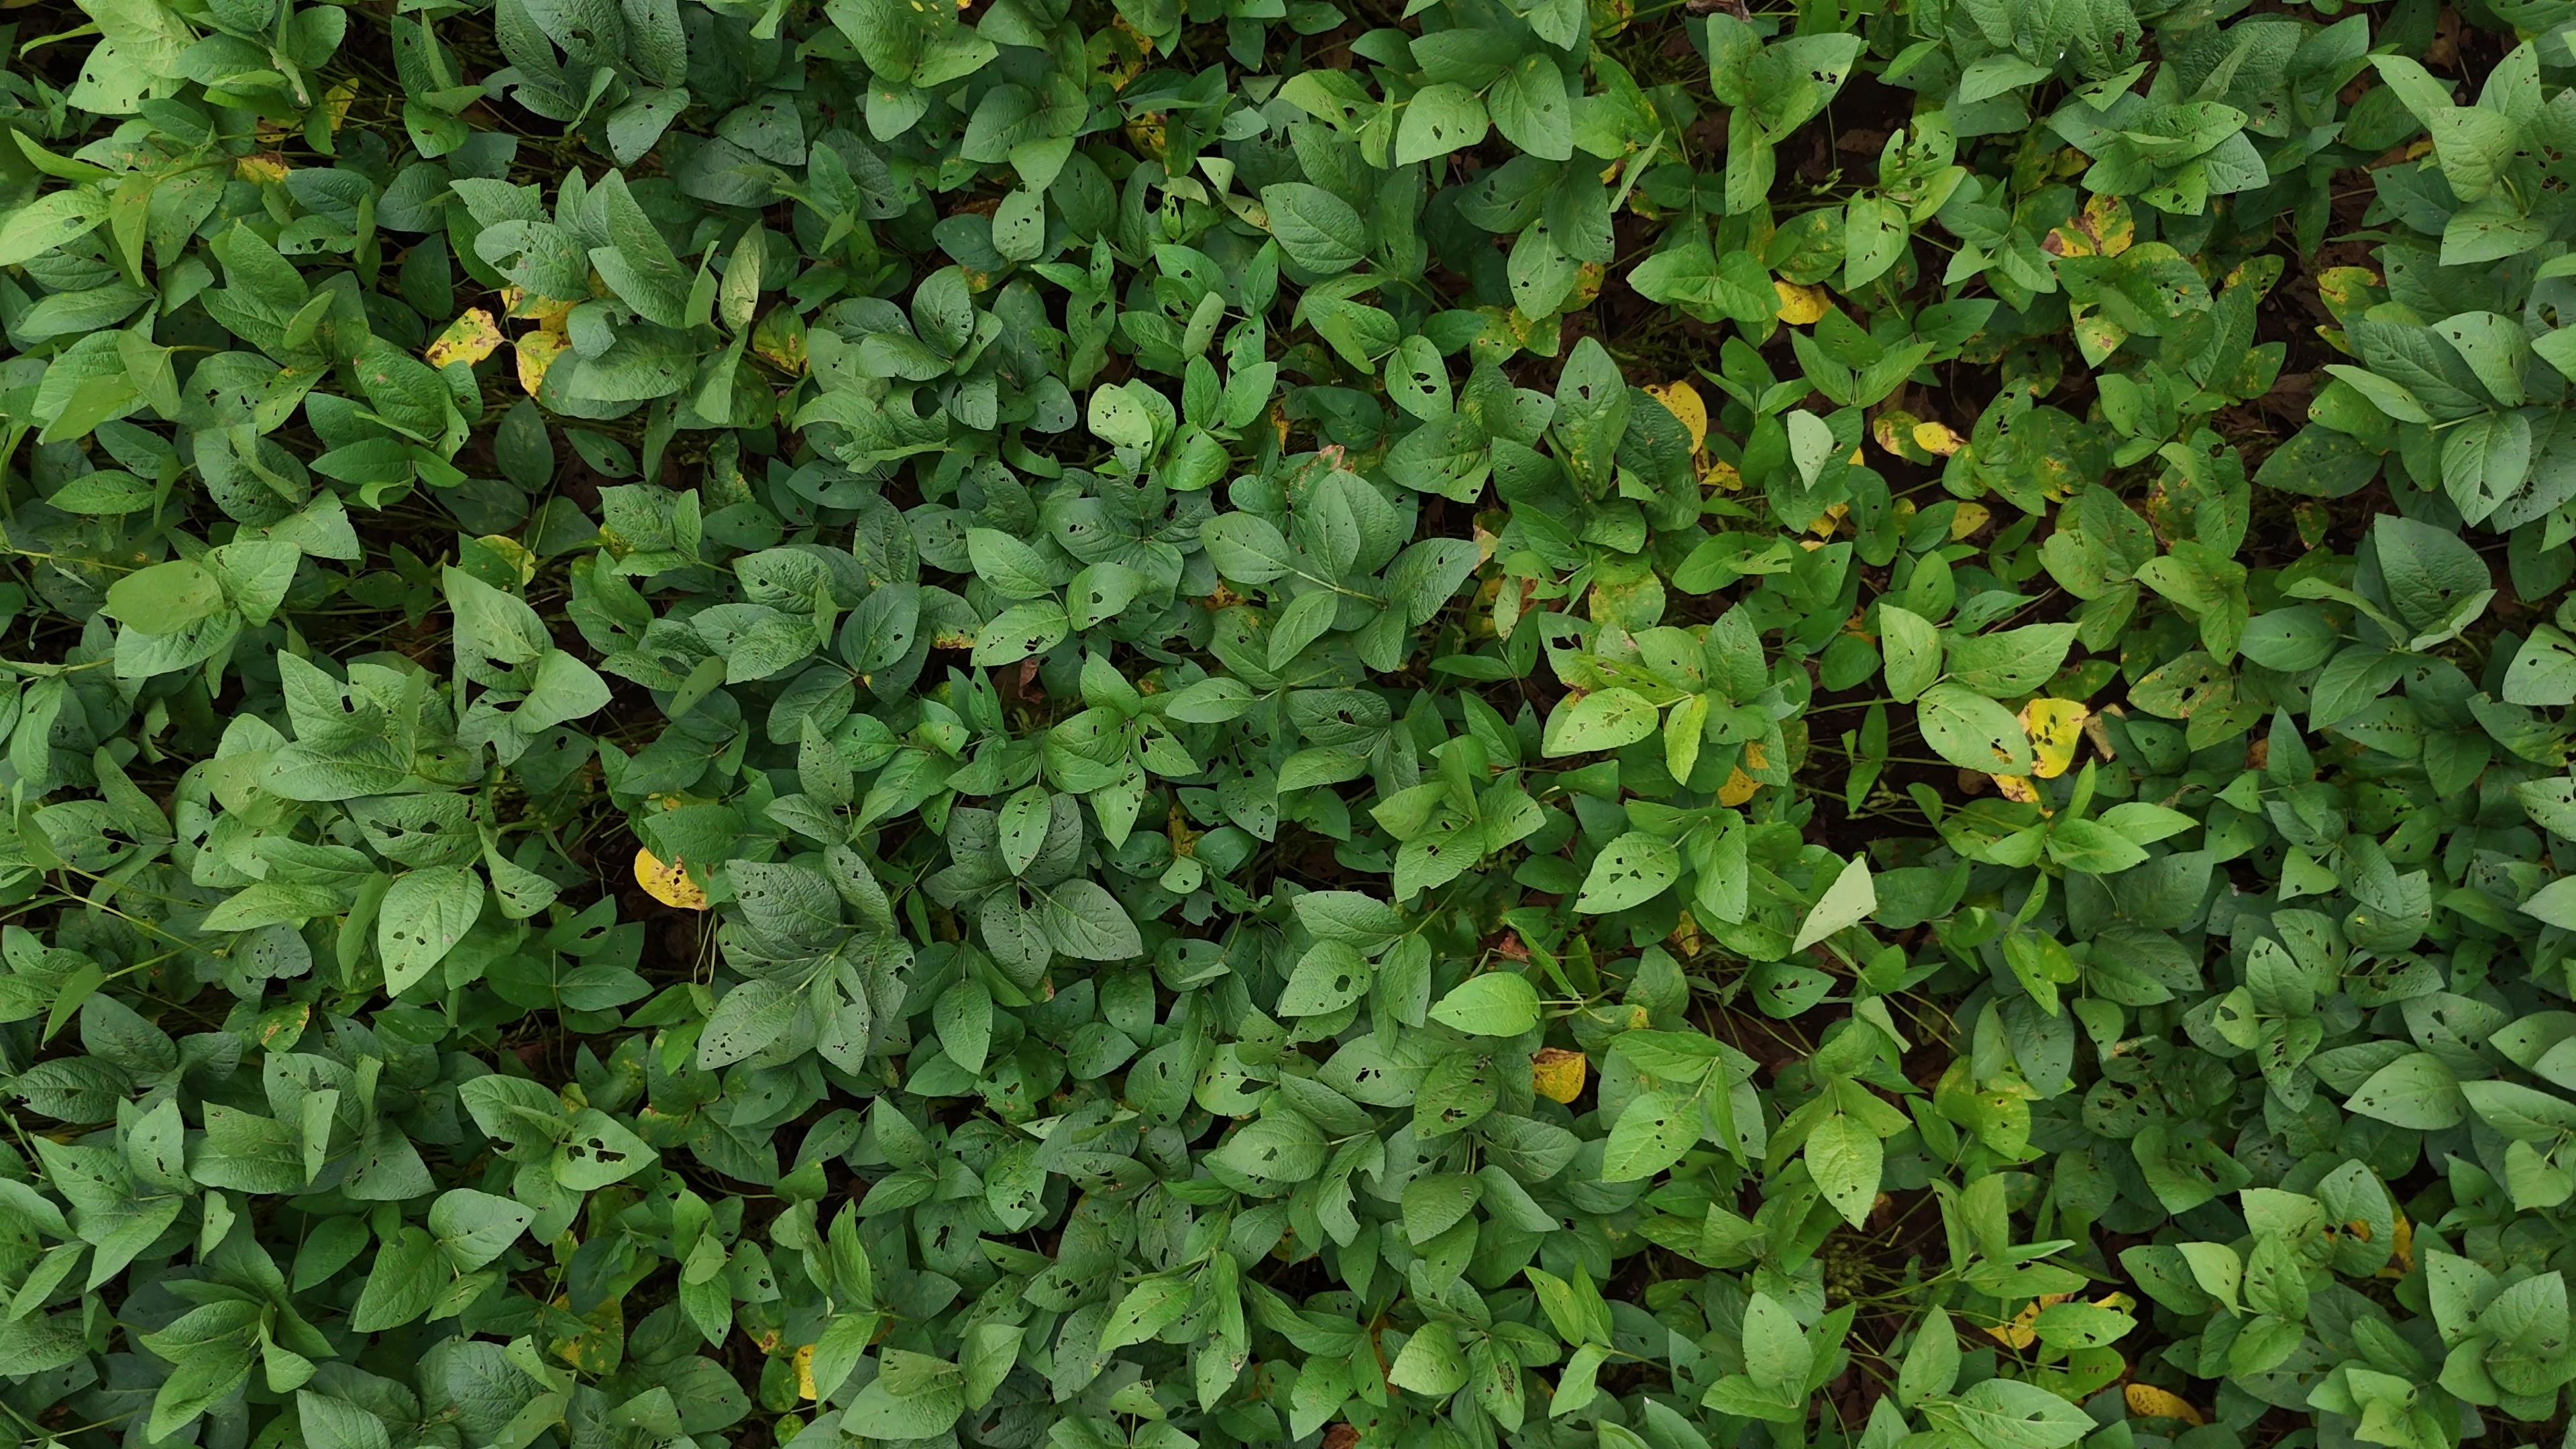
Label: Rust